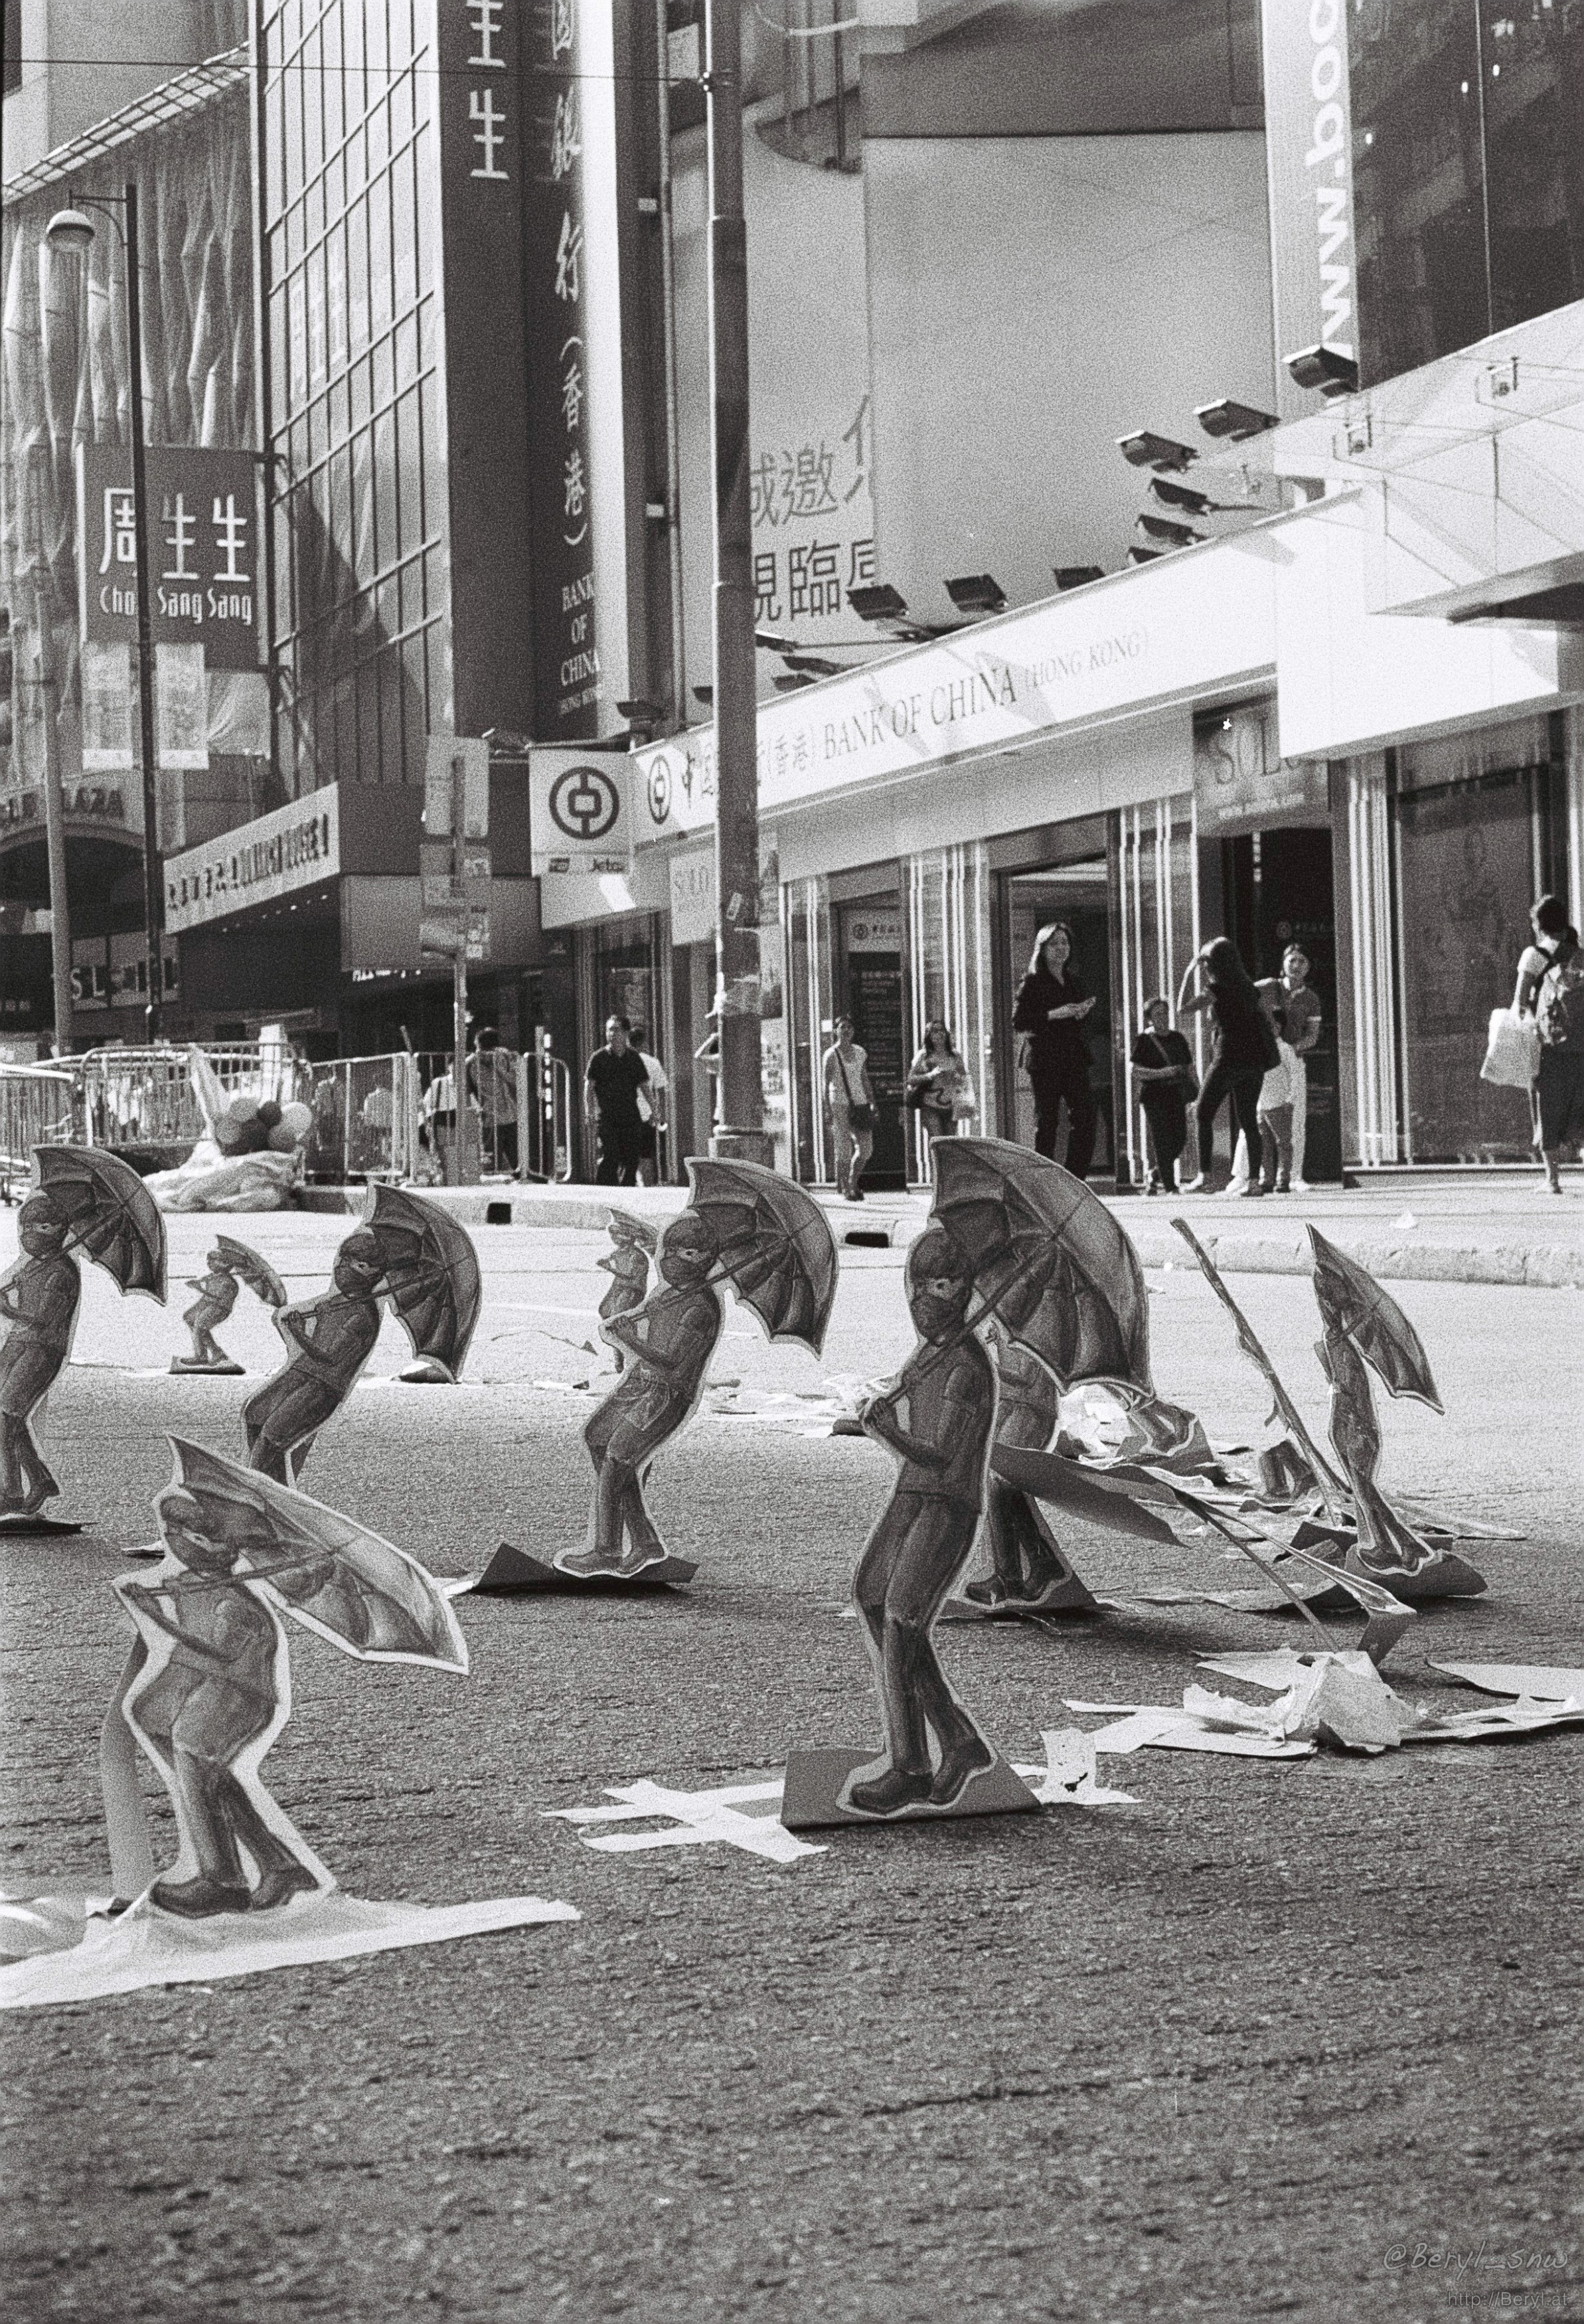
pedestrian, black and white, structure, people, road, street, city, urban, film, crowd, monochrome, sunny, 2014, 50mm, hk, infrastructure, yashica, photograph, history, kodak, hongkong, documentary, tmax, tmax400, electro35, protest, journalism, monochrome photography, sport venue